Seven Days Battles

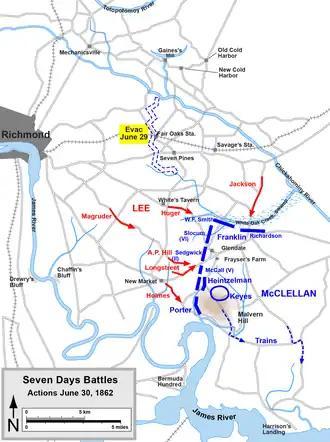
Seven Days Battles, June 30, 1862

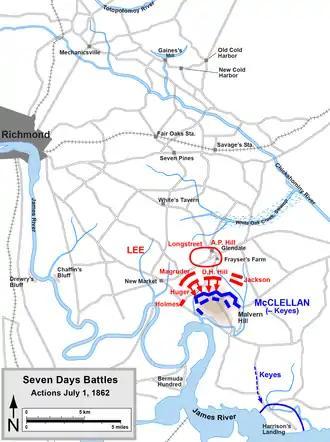
Seven Days Battles, July 1, 1862

Most elements of the Union Army had been able to cross White Oak Swamp Creek by noon on June 30. About one third of the army had reached the James River, but the remainder was still marching between White Oak Swamp and Glendale. After inspecting the line of march that morning, McClellan rode south and boarded the ironclad USS "Galena" on the James.